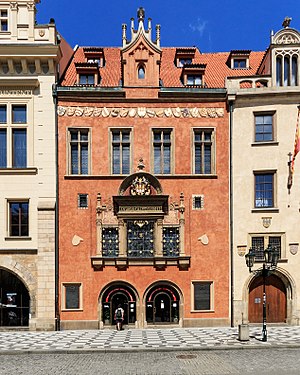
Prag / Kultur / Arkitektur
Renæssanceparti fra rådhuset
"""Praha"" omdirigeres hertil. For andre betydninger af Praha, se Praha.